Sky position (RA, Dec in degrees): 126.808, 19.689
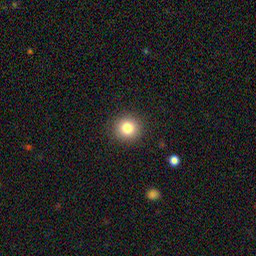
Galaxy morphology: Round Smooth Galaxies